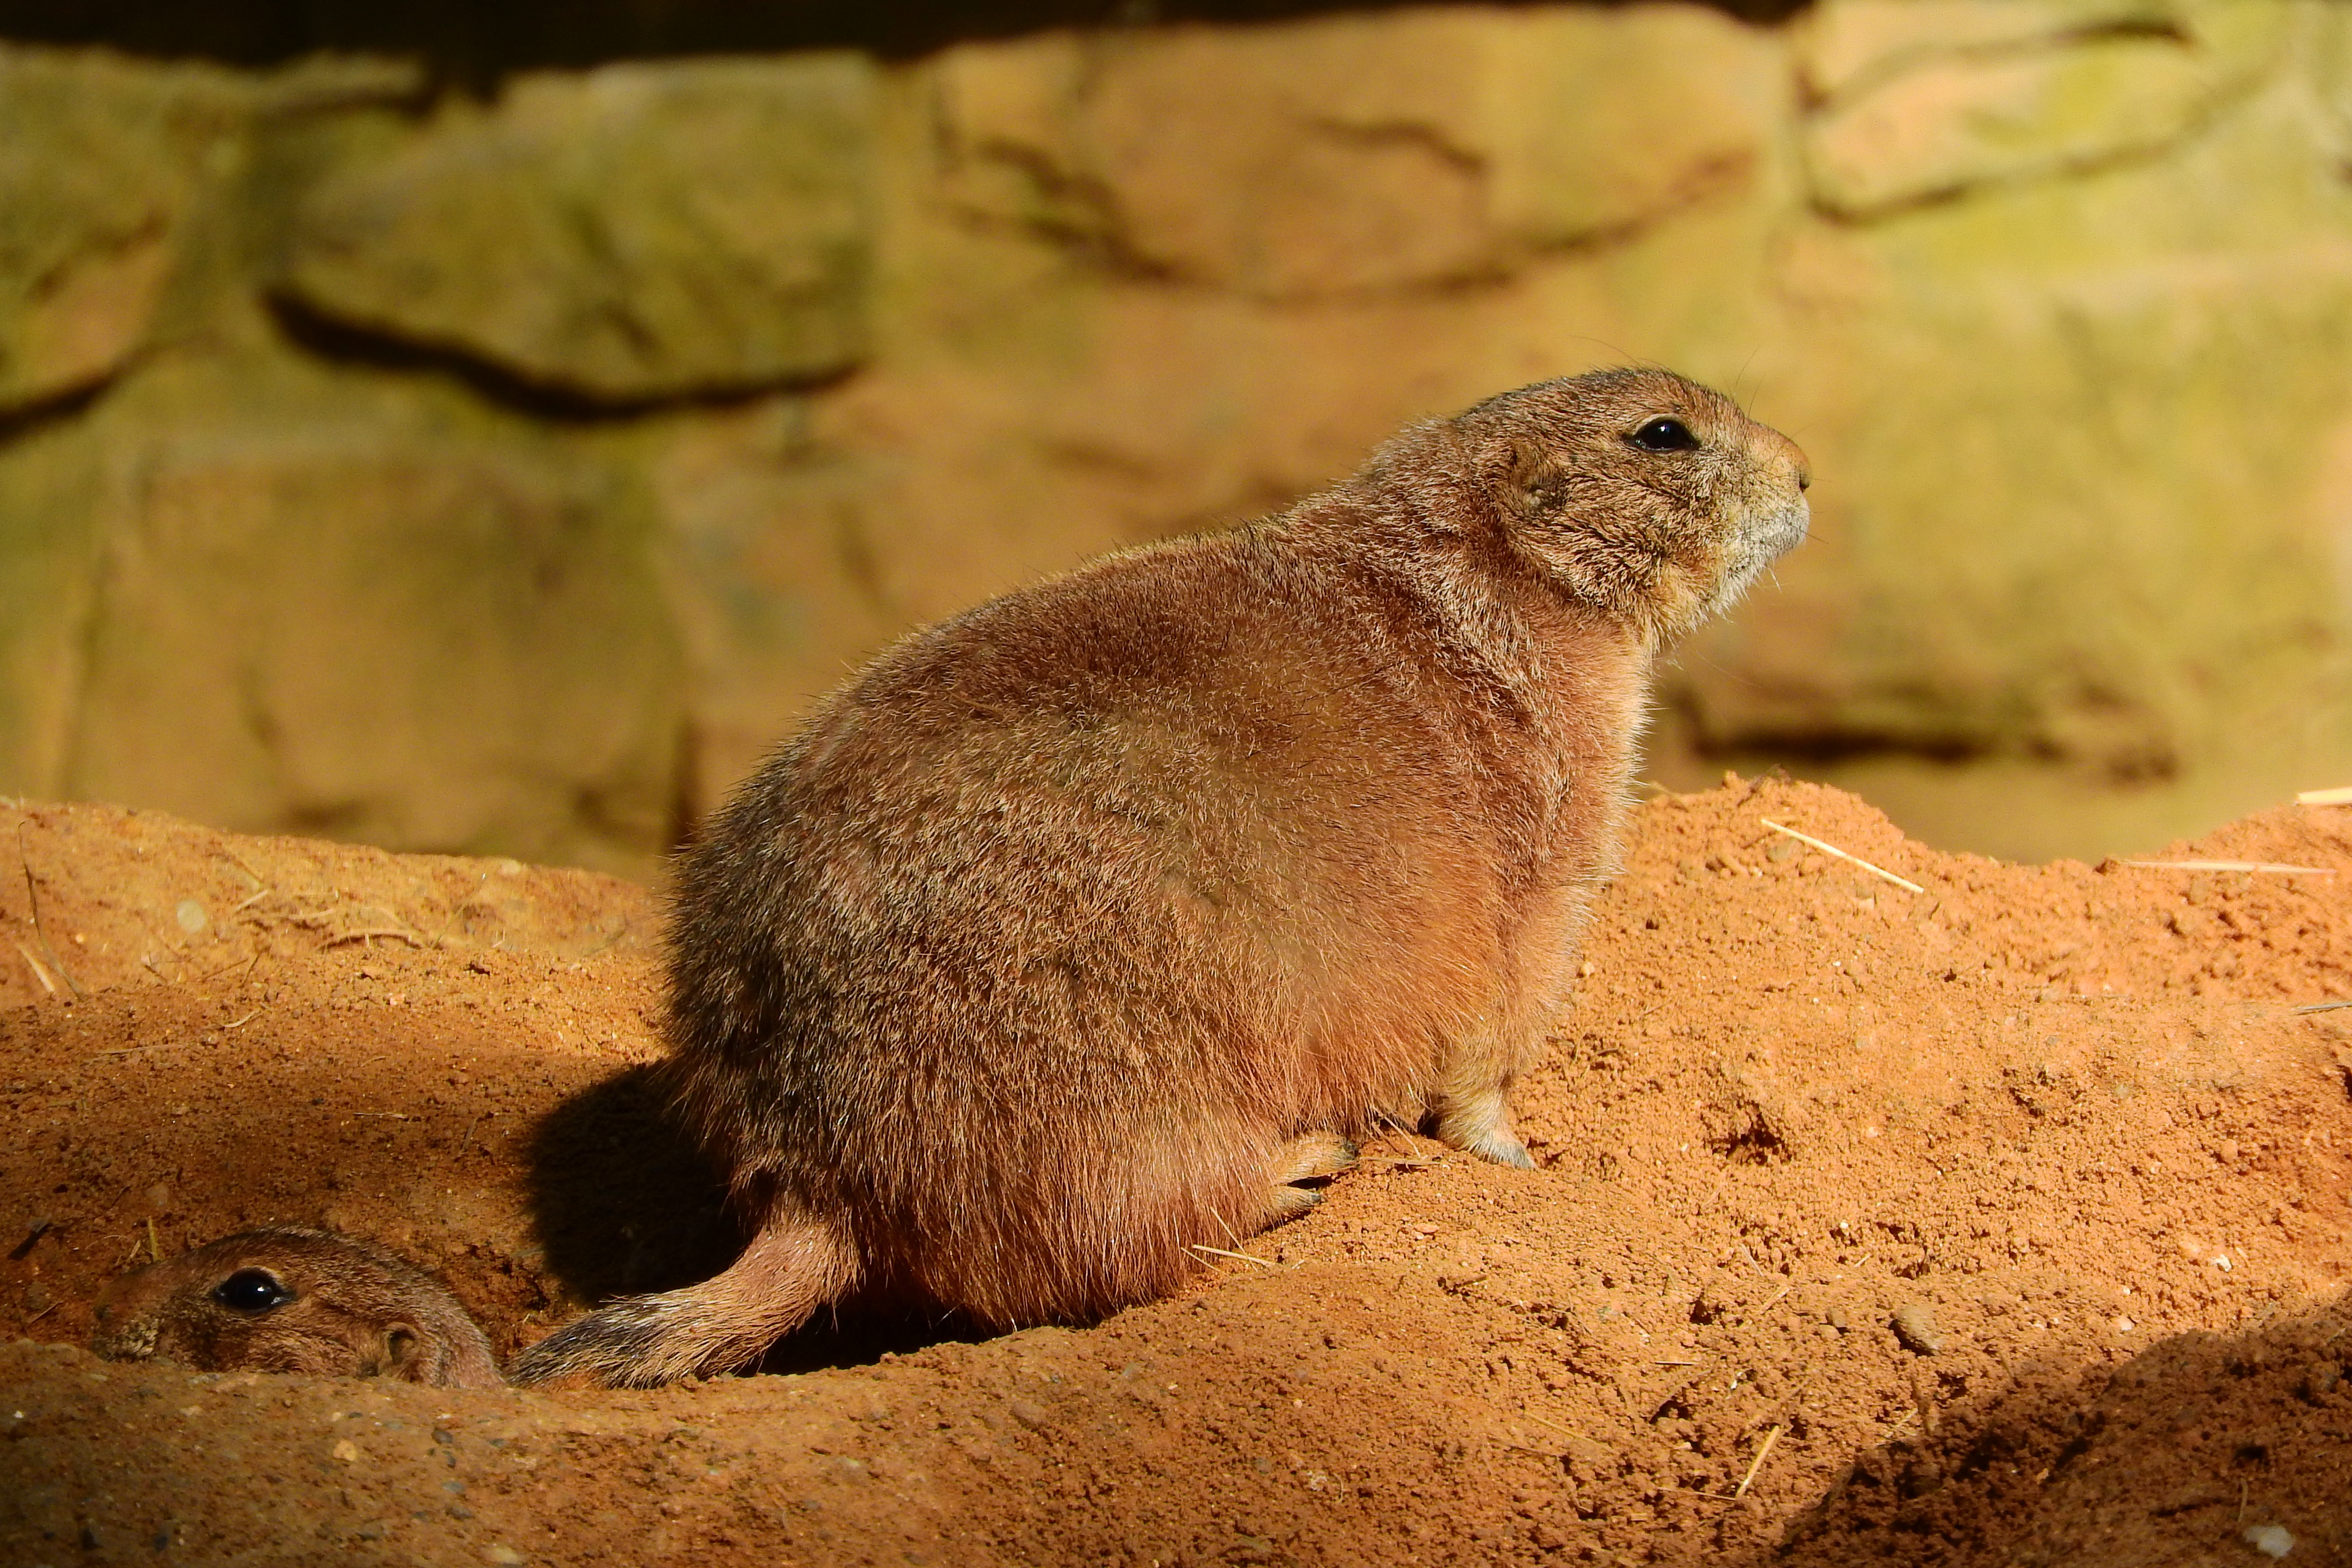
wildlife, zoo, mammal, rodent, fauna, whiskers, vertebrate, marmot, prairie dog, cynomys ludovicianus, cynomys, prairie dogs